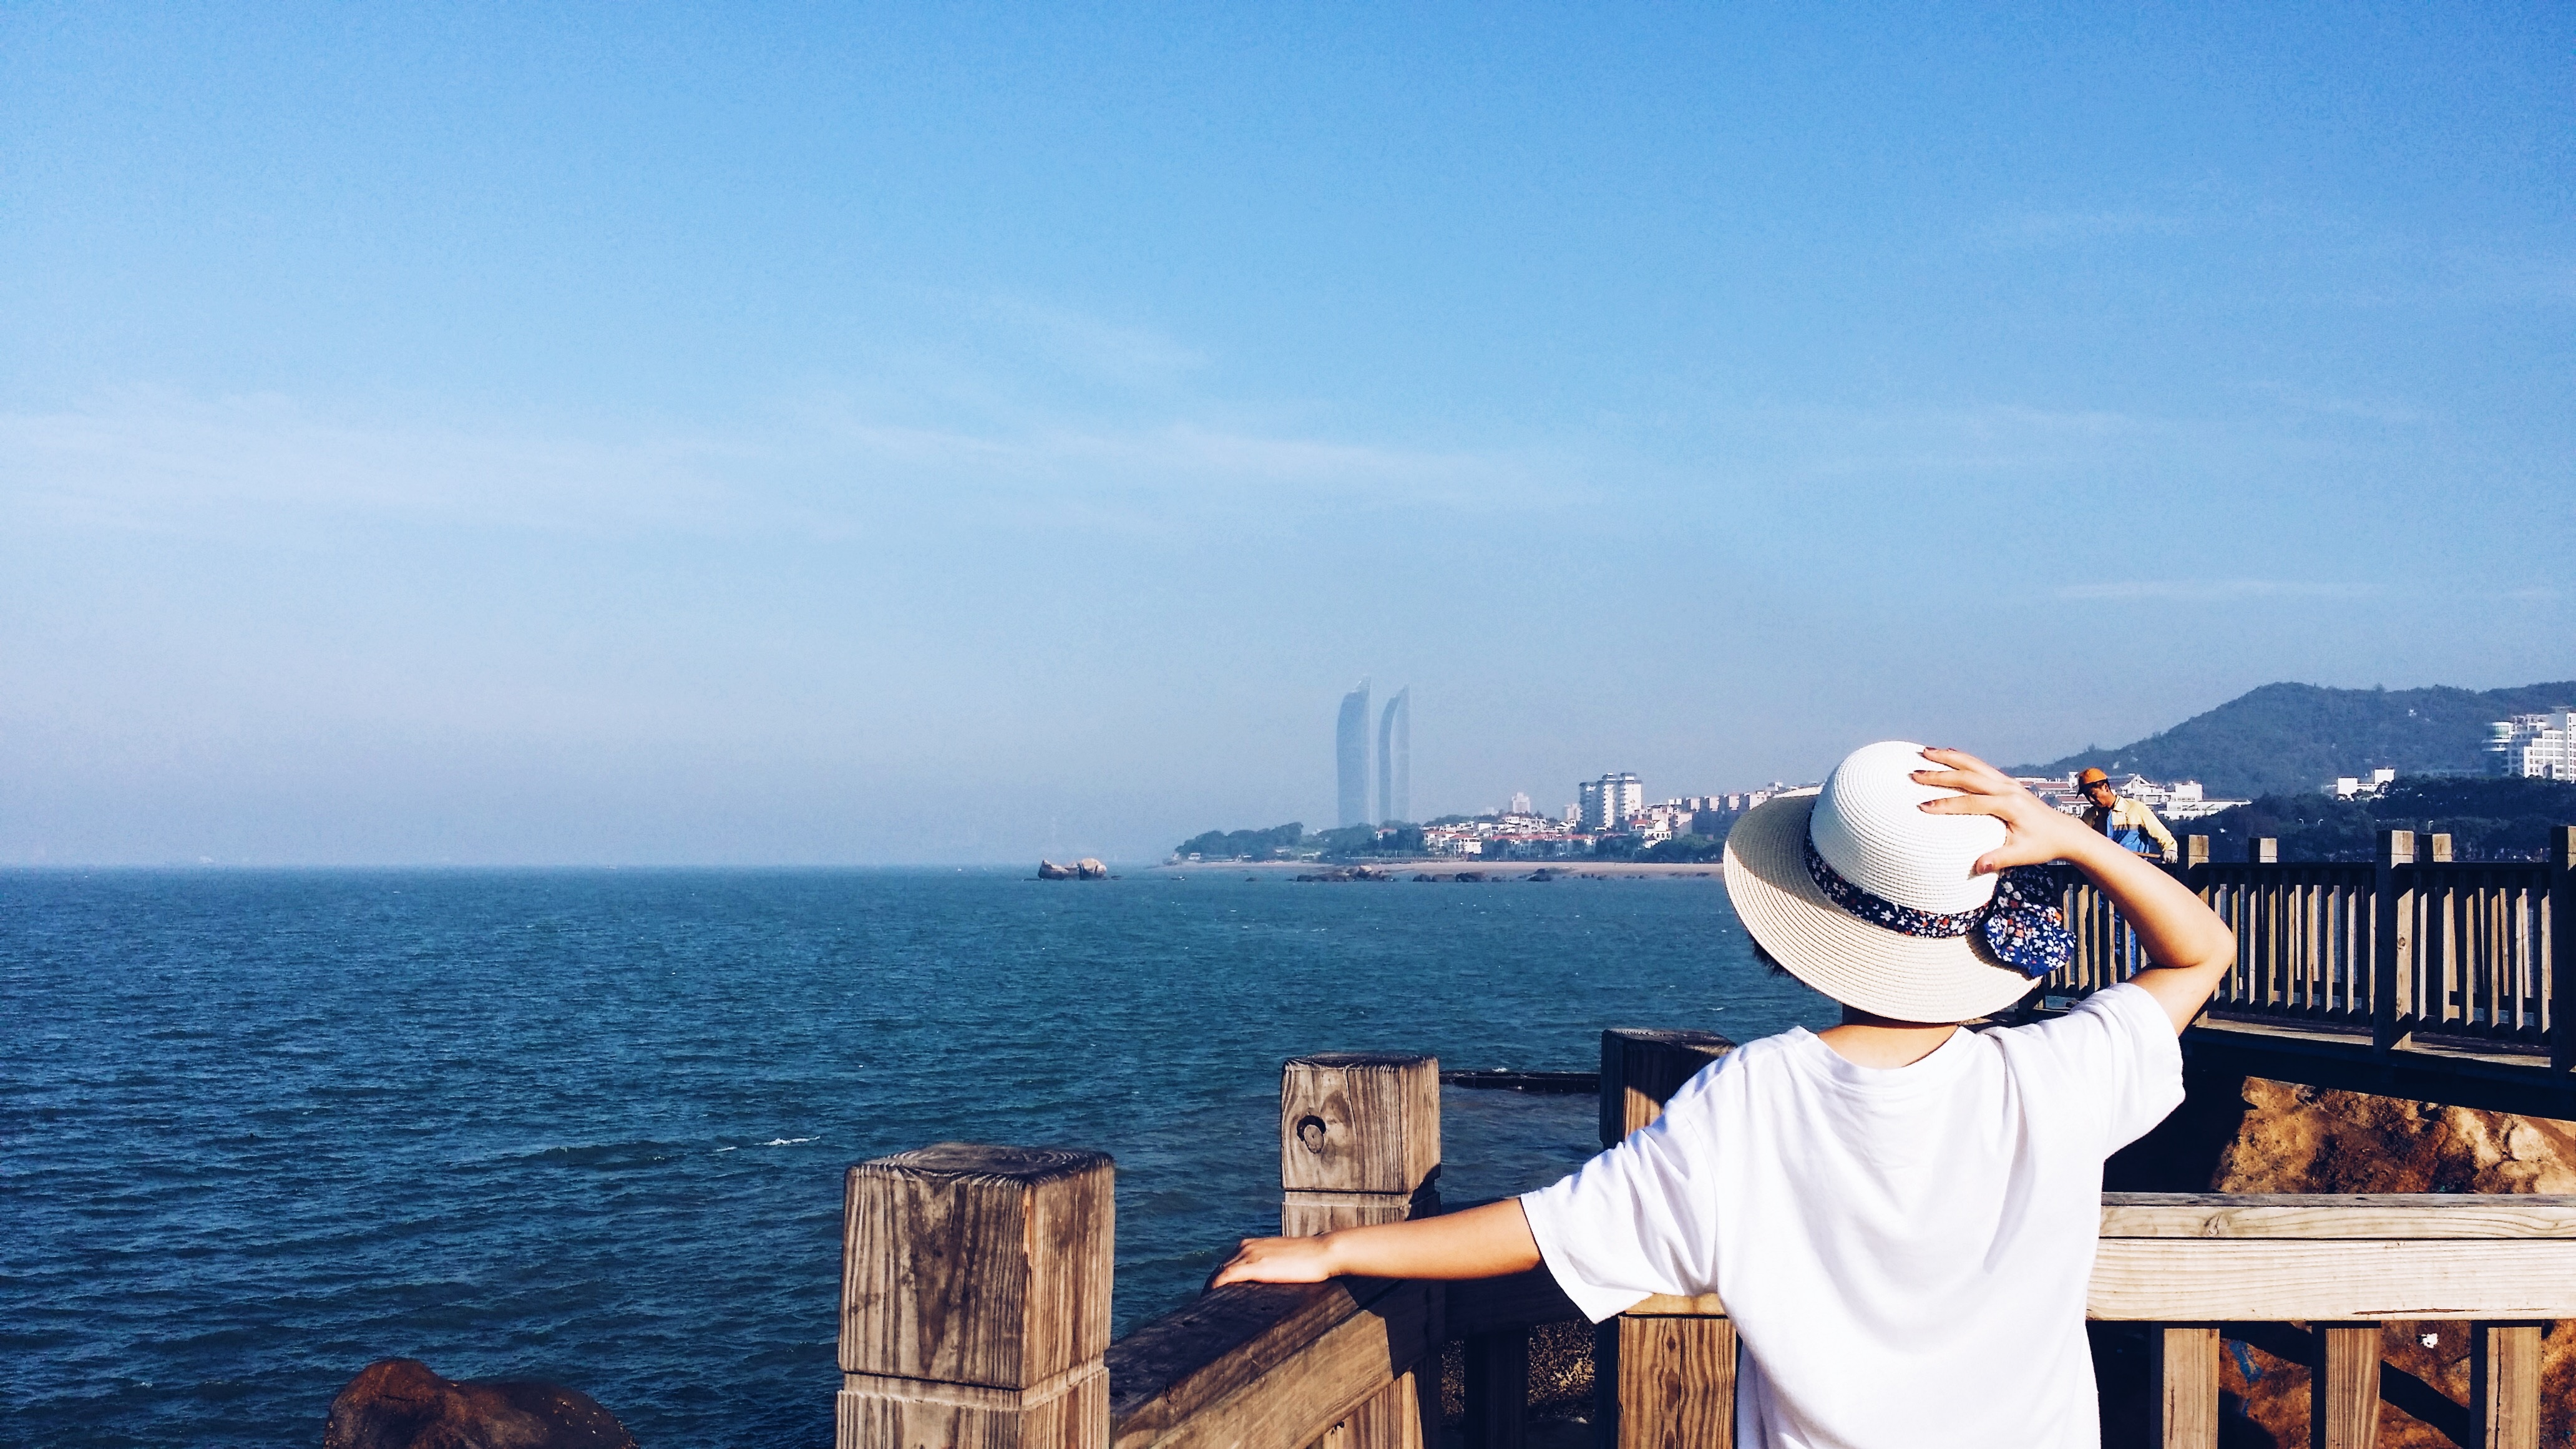
sea, woman, vacation, travel, romantic, rear view, china, xiamen